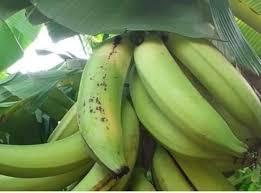
Ndizi hizi zimefunikwa na majani ya ndizi ya rangi ya kijani kibichi. Ndizi zingine ni za kijani kibichi, ilhali zingine zimeanza kubadilisha rangi na kuanza kuwa manjano.